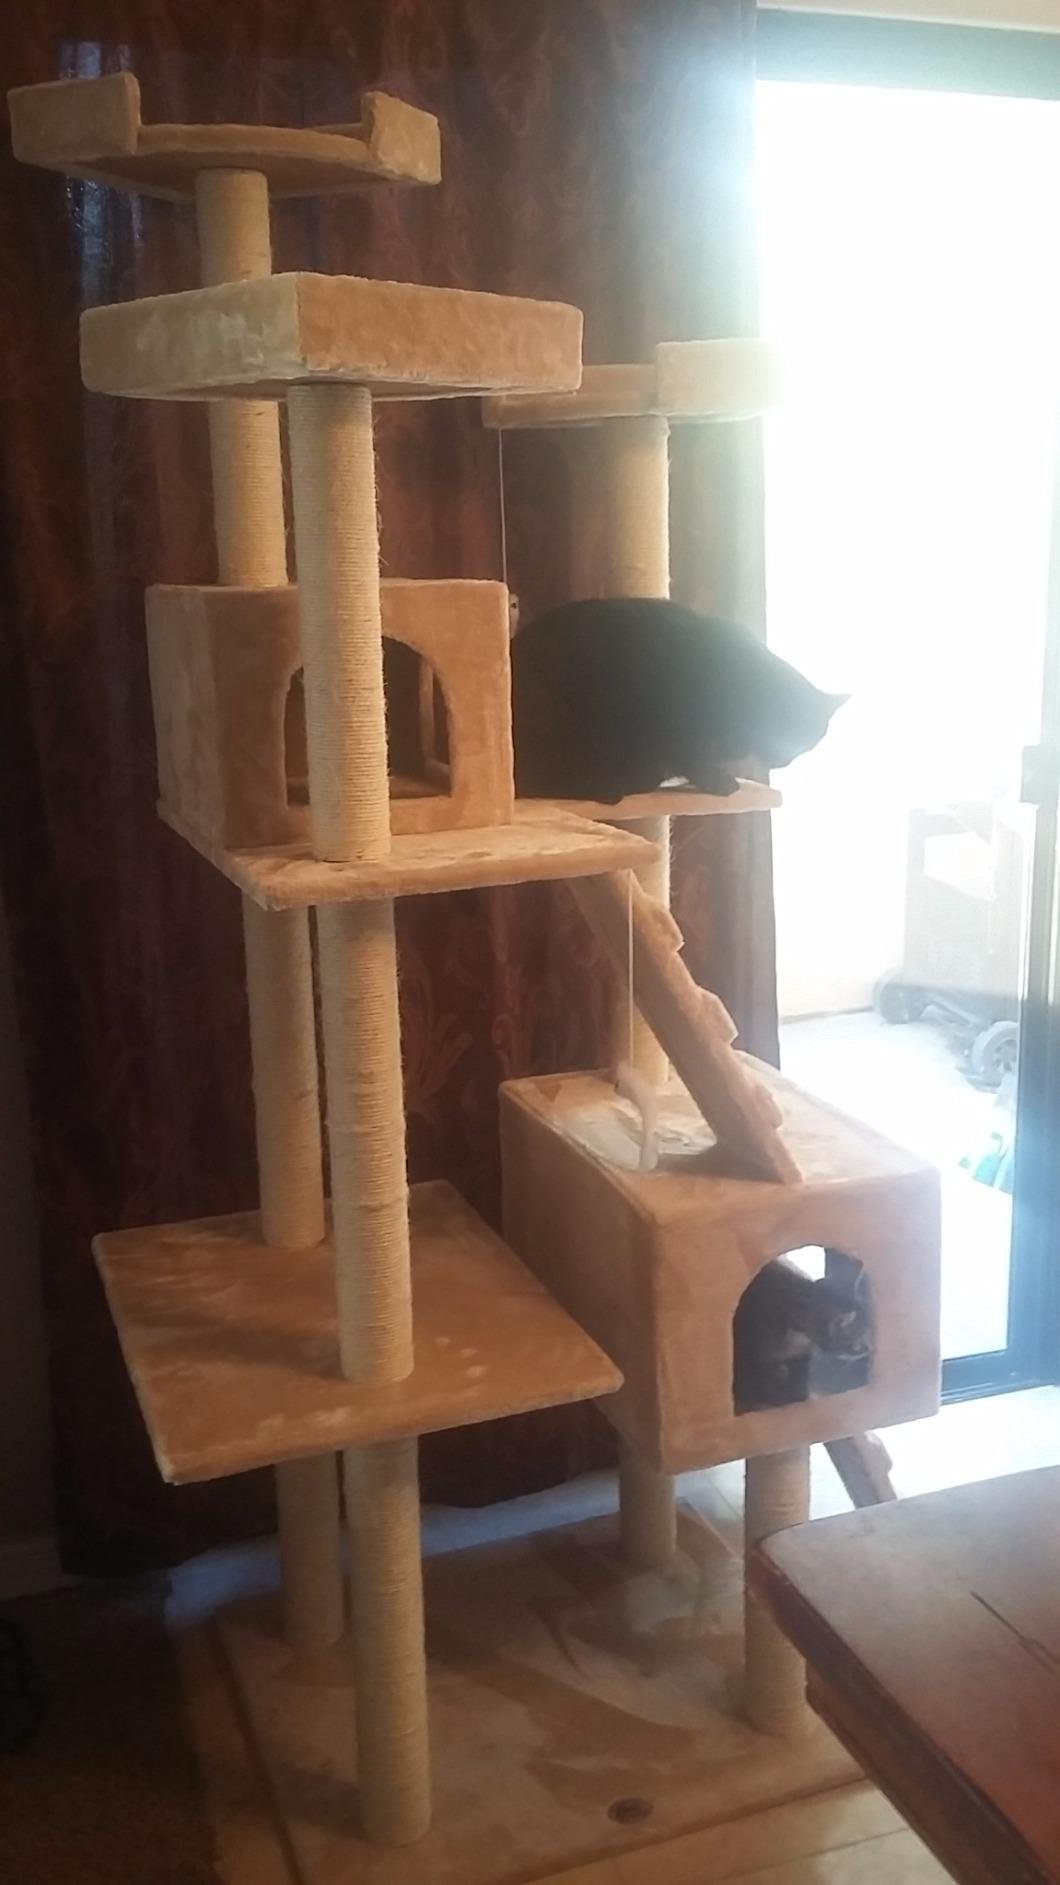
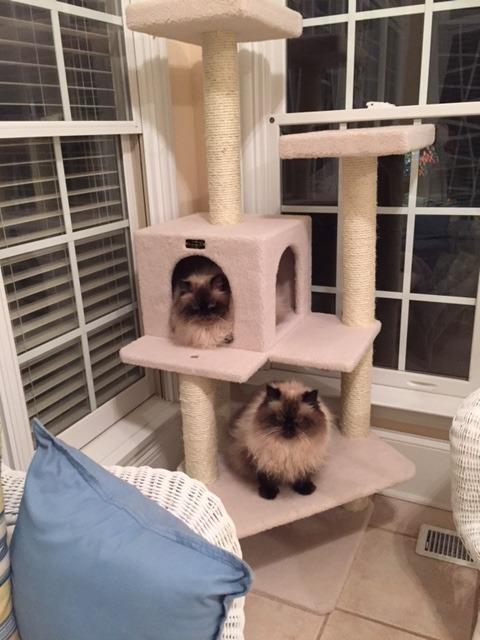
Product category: items_cat tree
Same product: no